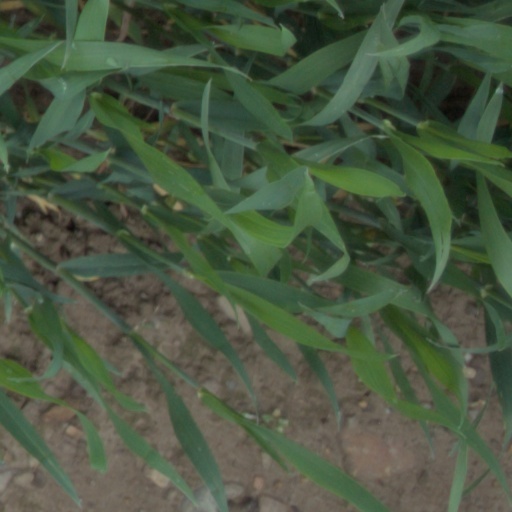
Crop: wheat